Marit Tusvik

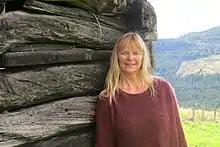
Marit Tusvik

Marit Tusvik (born 13 March 1951, in Høyanger) is a Norwegian author, poet and playwright. Tusvik's works have been translated into multiple languages.